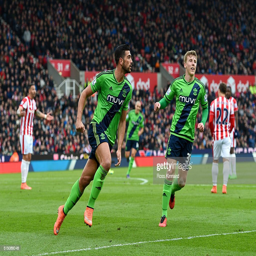
football player celebrates scoring his team 's second goal during the match .